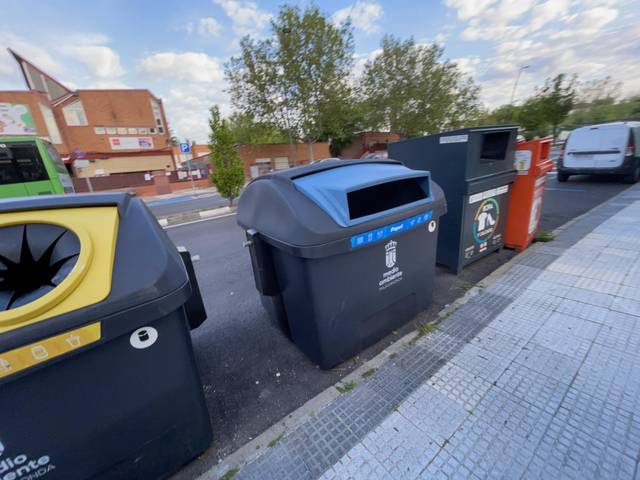
Region: Spain
Coordinates: 40.476, -3.872